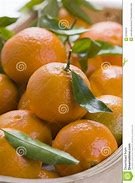
Label: mandarine